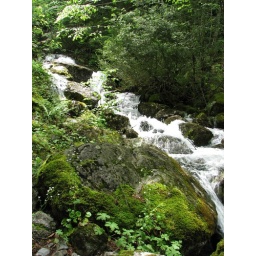
water comes out from everywhere in the forest of Prionia in Olimpos